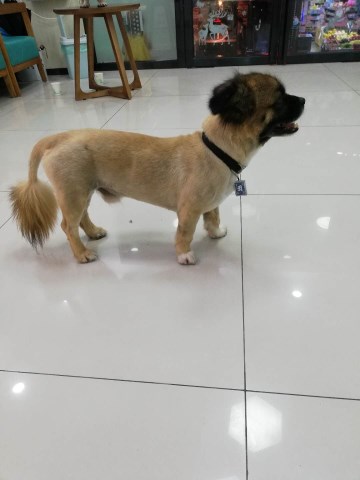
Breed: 480-n000125-Pekinese